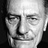
Emotion: sad